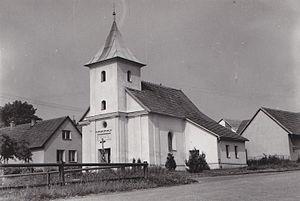
Dobrá Voda est une commune du district de Žďár nad Sázavou, dans la région de Vysočina, en Tchéquie. Sa population s'élevait à 375 habitants en 2019.